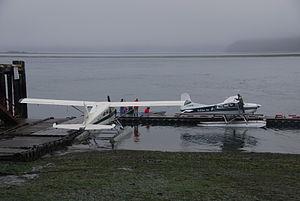
L'hydroaérodrome de Tofino-Harbour est un hydroaérodrome situé en Colombie-Britannique, au Canada.